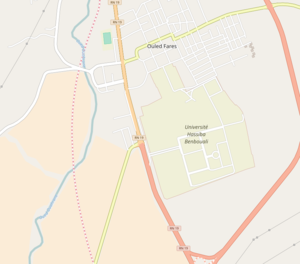
Site du pôle universitaire Hassiba Benbouali de Chlef
L'Université Hassiba Benbouali de Chlef, est une université publique algérienne située à Chlef, dans le nord ouest du pays. Fondée en 2001, elle porte le nom de Hassiba Ben Bouali, une martyre algérienne.